Minbar of the al-Aqsa Mosque

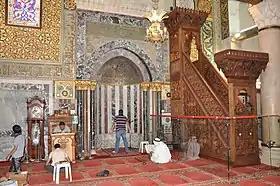
View of the reconstructed minbar (right) in 2009

The Minbar of the al-Aqsa Mosque, also known as the Minbar of Saladin, was a notable historic "minbar" (pulpit in a mosque) inside the al-Aqsa Mosque in Jerusalem. It was originally commissioned by Nur al-Din in 1168–69 CE in Aleppo, Syria and was later moved to Jerusalem after the city was conquered in 1187 by Salah ad-Din (Saladin). It was one of the most famous historic minbars of the Muslim world and was considered by scholars to be a highly significant object of medieval Islamic art.